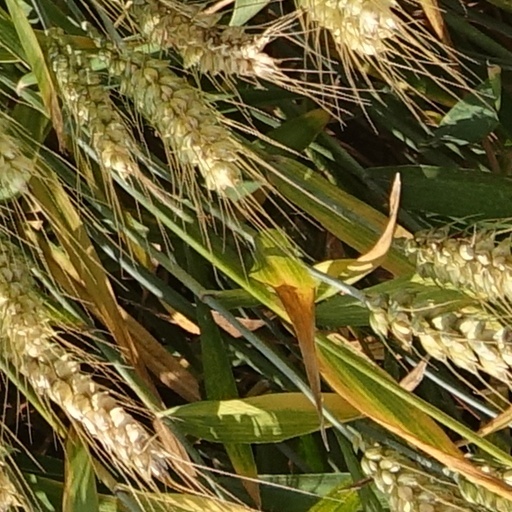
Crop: wheat